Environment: real
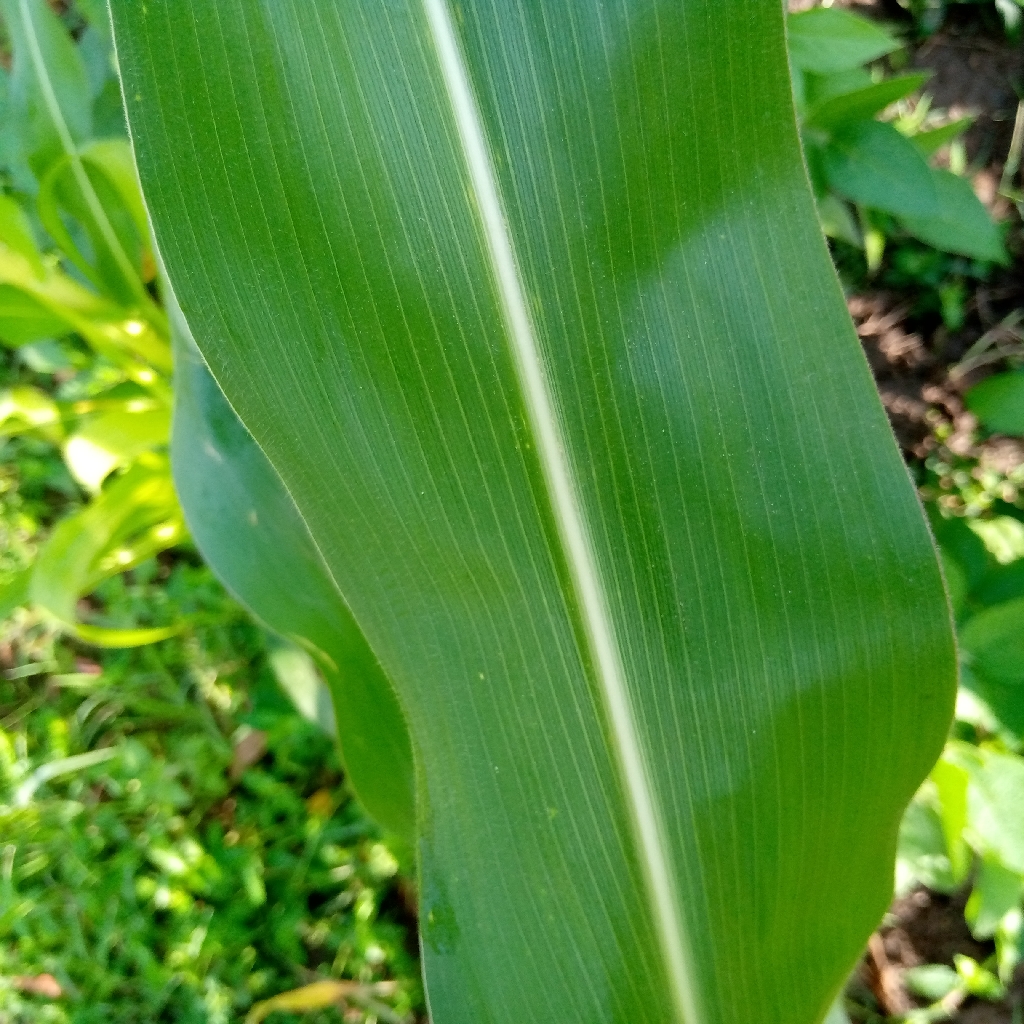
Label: healthy